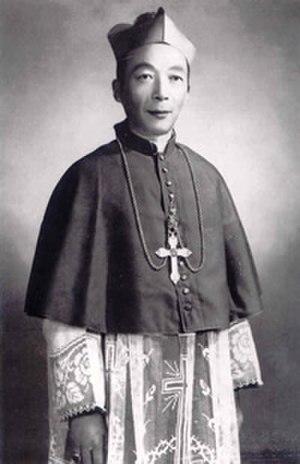
Cardinal in pectore est un terme utilisé dans l'Église catholique pour décrire les nominations par le pape dans le Sacré Collège lorsque le nom d'un promu n'est pas révélé publiquement : il est réservé par le pape, qui le garde « dans son cœur ».
Ignatius Kung Pin-mei, né le 2 août 1901 à Pudong en Chine et décédé le 12 mars 2000 à Stamford était un prêtre puis évêque du diocèse de Shanghai en 1950. Arrêté en 1955 comme "agent du Vatican" il passe la plus grande partie de sa vie en prison. Il est créé cardinal en 1979. Libéré en 1988 il passe les dernières années de sa vie aux États-Unis.
Eugenio Maria Giuseppe Giovanni Pacelli, né à Rome, le 2 mars 1876 et mort à Castel Gandolfo le 9 octobre 1958, est élu pour être le 260ᵉ évêque de Rome et donc pape de l’Église catholique, qu'il gouverne sous le nom de Pie XII de 1939 à sa mort.